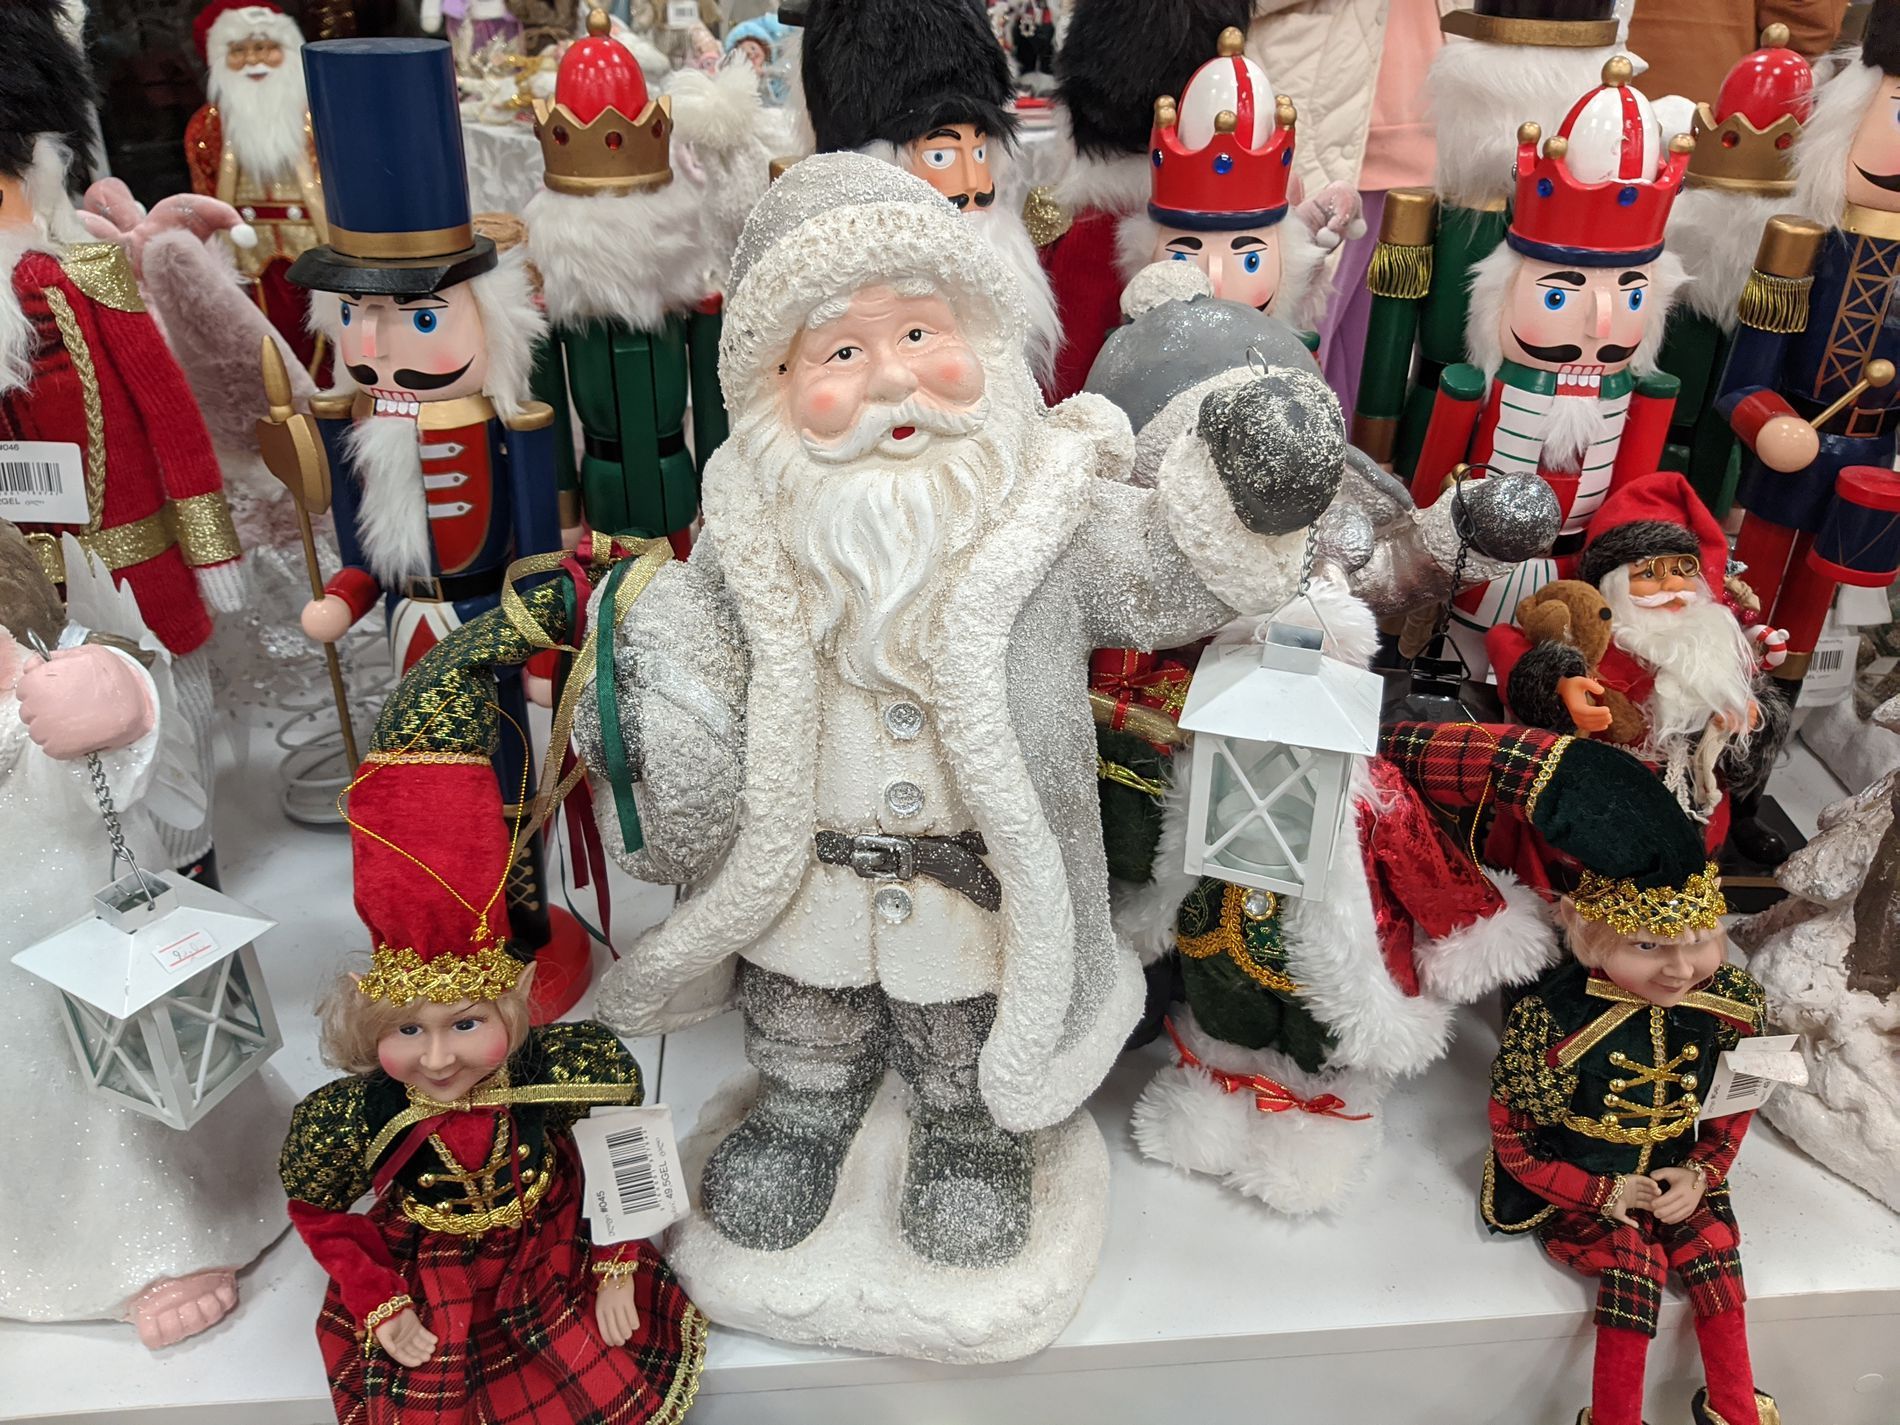
Christmas Dolls and Holiday Decorations
A colorful collection of Christmas dolls featuring various nutcracker figures dressed in unique uniforms, some with crowns and others with hats, surrounded by festive and beautiful holiday decorations
Eye-level shot: the image shows a variety of Christmas dolls, including Santa and nutcrackers dressed in traditional outfits with bright colors reflecting the joyful spirit of the holiday season
Labels: Person, Baby, Toy, Face, Head, Adult, Bride, Female, Wedding, Woman, Christmas, Christmas Decorations, Festival, Doll, Toys, table, Christmas Dolls
Camera: samsung SM-A705F
Aperture: F1.7
Exposure: 1/100 sec
ISO: 224
Focal length: 3.9 mm